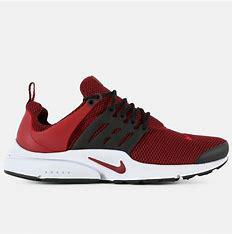
Brand: Nike
Model: Air Presto Essential